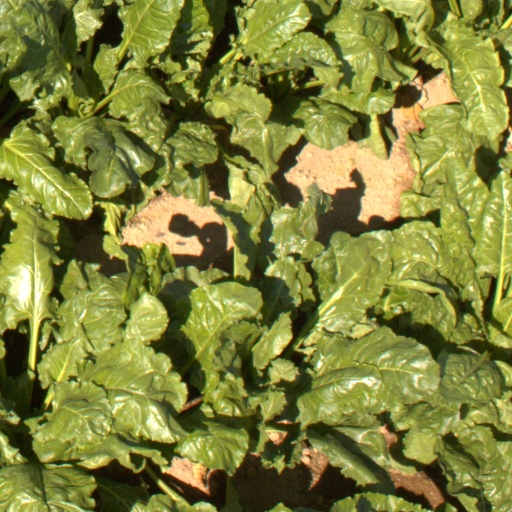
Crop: sugar beet